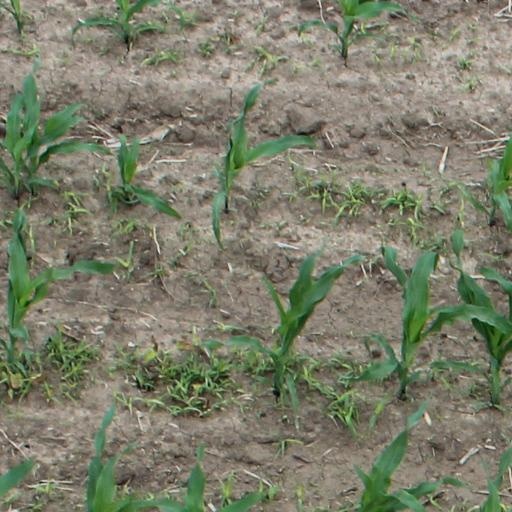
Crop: maize; corn